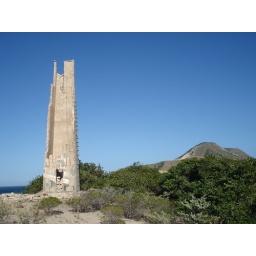
Abandoned lighthouse tower in the Salinas Island off the coast of Montecristi, Dominican Republic